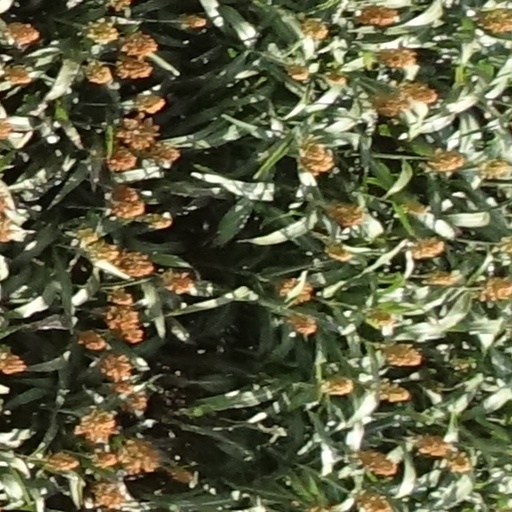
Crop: sorghum